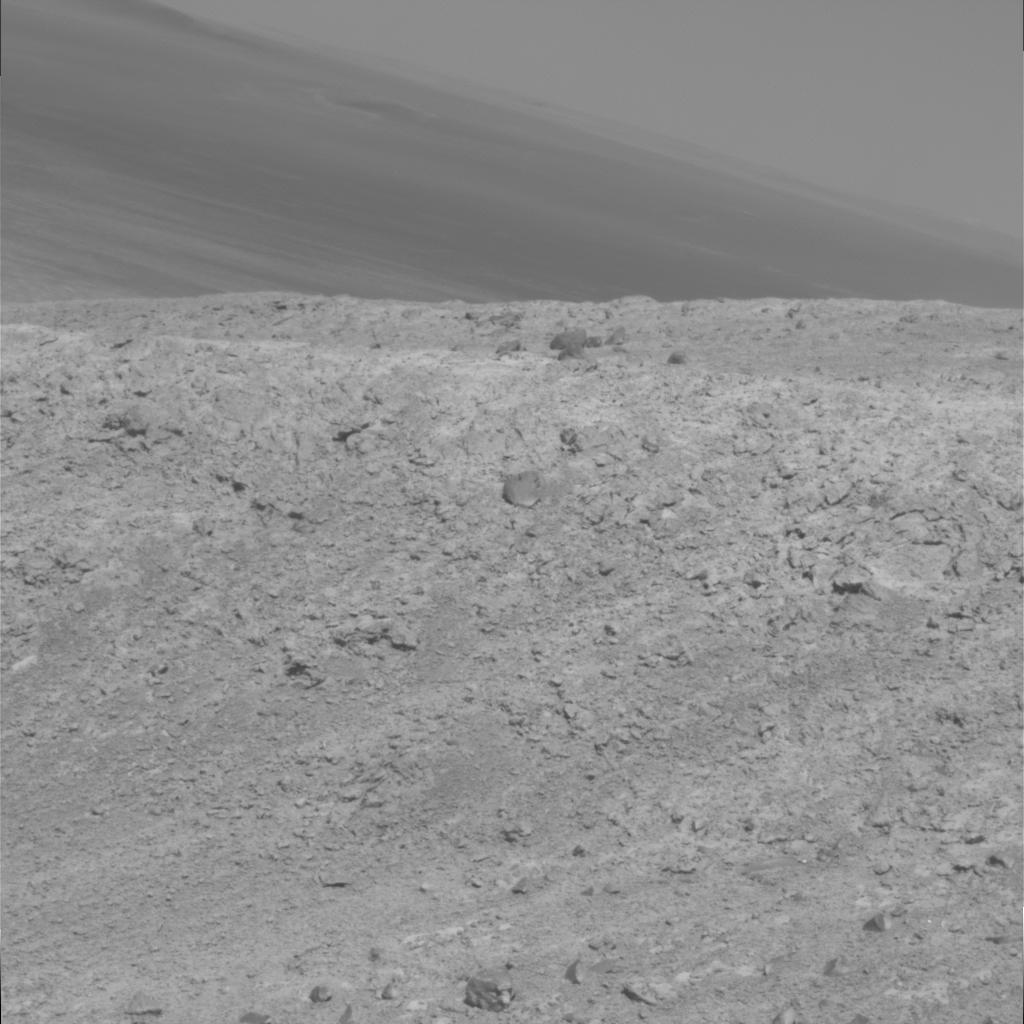
Surface features visible: Rock Outcrops, Clasts, Soil, Distant Vista, Sky